Nostalgia for the Soviet Union

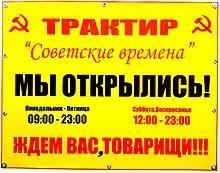
Wall advertisement at the "Soviet Times" pub in Moscow

According to the Levada Center's polls, the primary reasons cited for Soviet nostalgia are the advantages of the shared economic union between the Soviet republics, including perceived financial stability. This was referenced by up to 53% of respondents in 2016. At least 43% also lamented the loss of the Soviet Union's global political superpower status. About 31% cited the loss of social trust and capital. The remainder of the respondents cited a mix of reasons ranging from practical travel difficulties to a sense of national displacement. A 2019 poll found that 59% of Russians felt that the Soviet government "took care of ordinary people". When asked to name positive associations with the Soviet Union in 2020, 16% of the Levada Center's respondents pointed to "future stability and confidence", 15% said they associated it with "a good life in the country", and 11% said they associated it with personal memories from their childhood or youth.